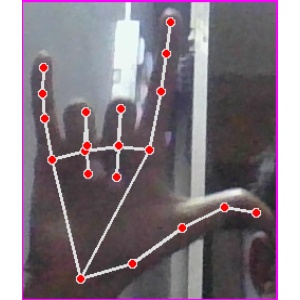
अक्षर: व